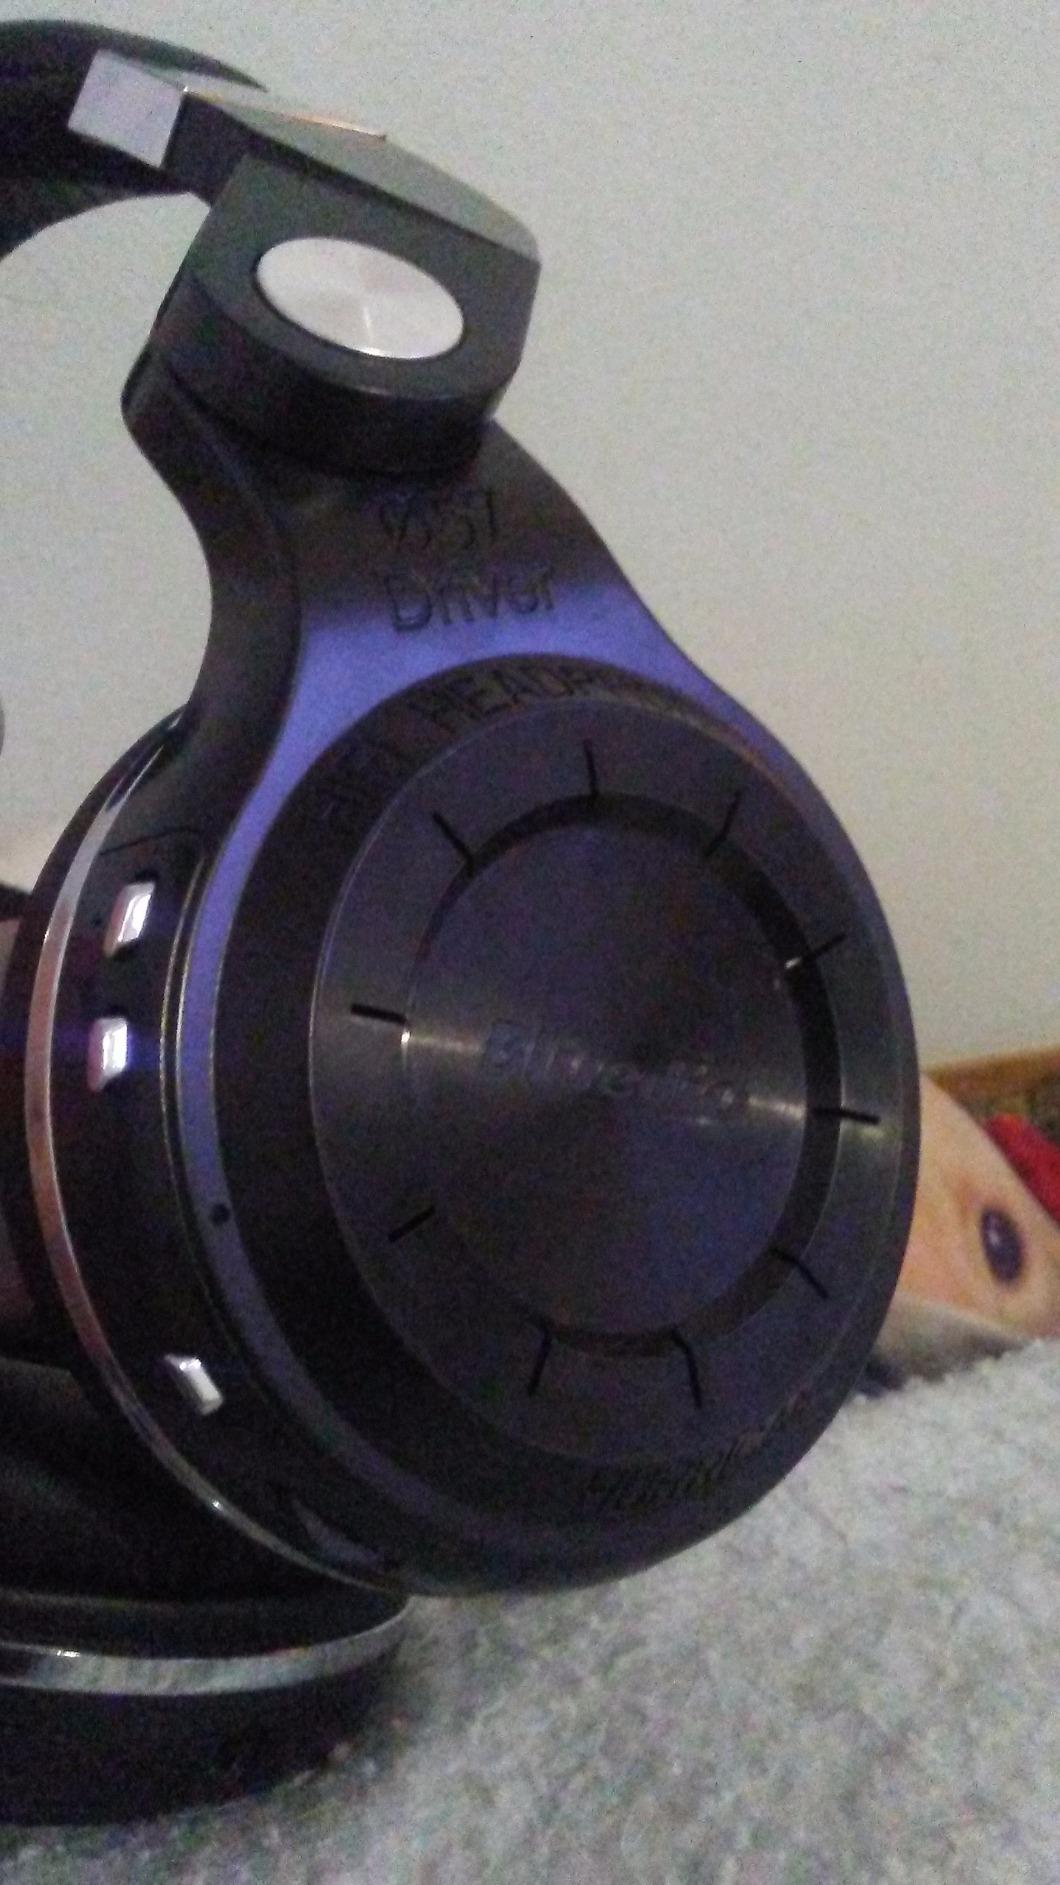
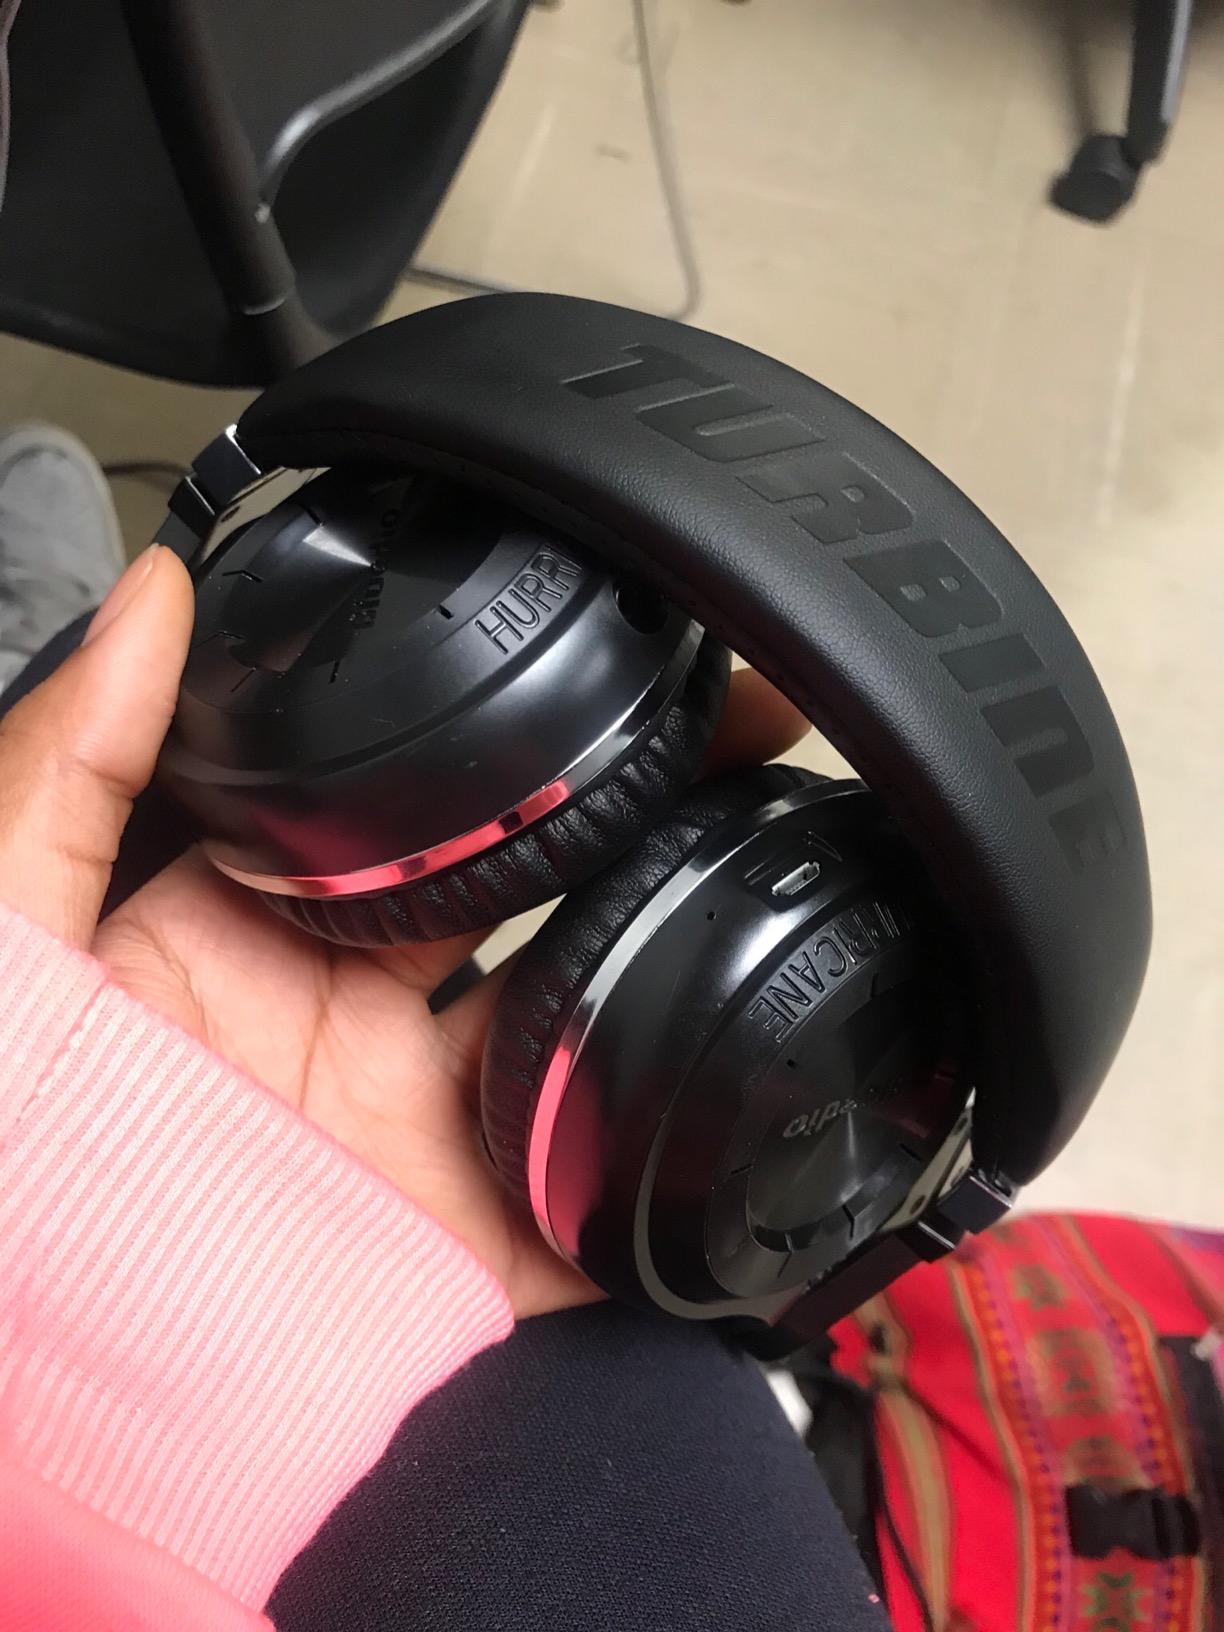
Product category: headphones
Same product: yes